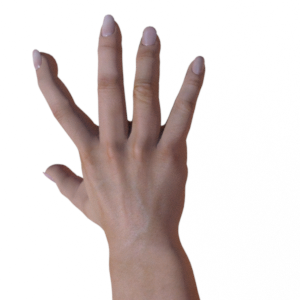
Label: paper